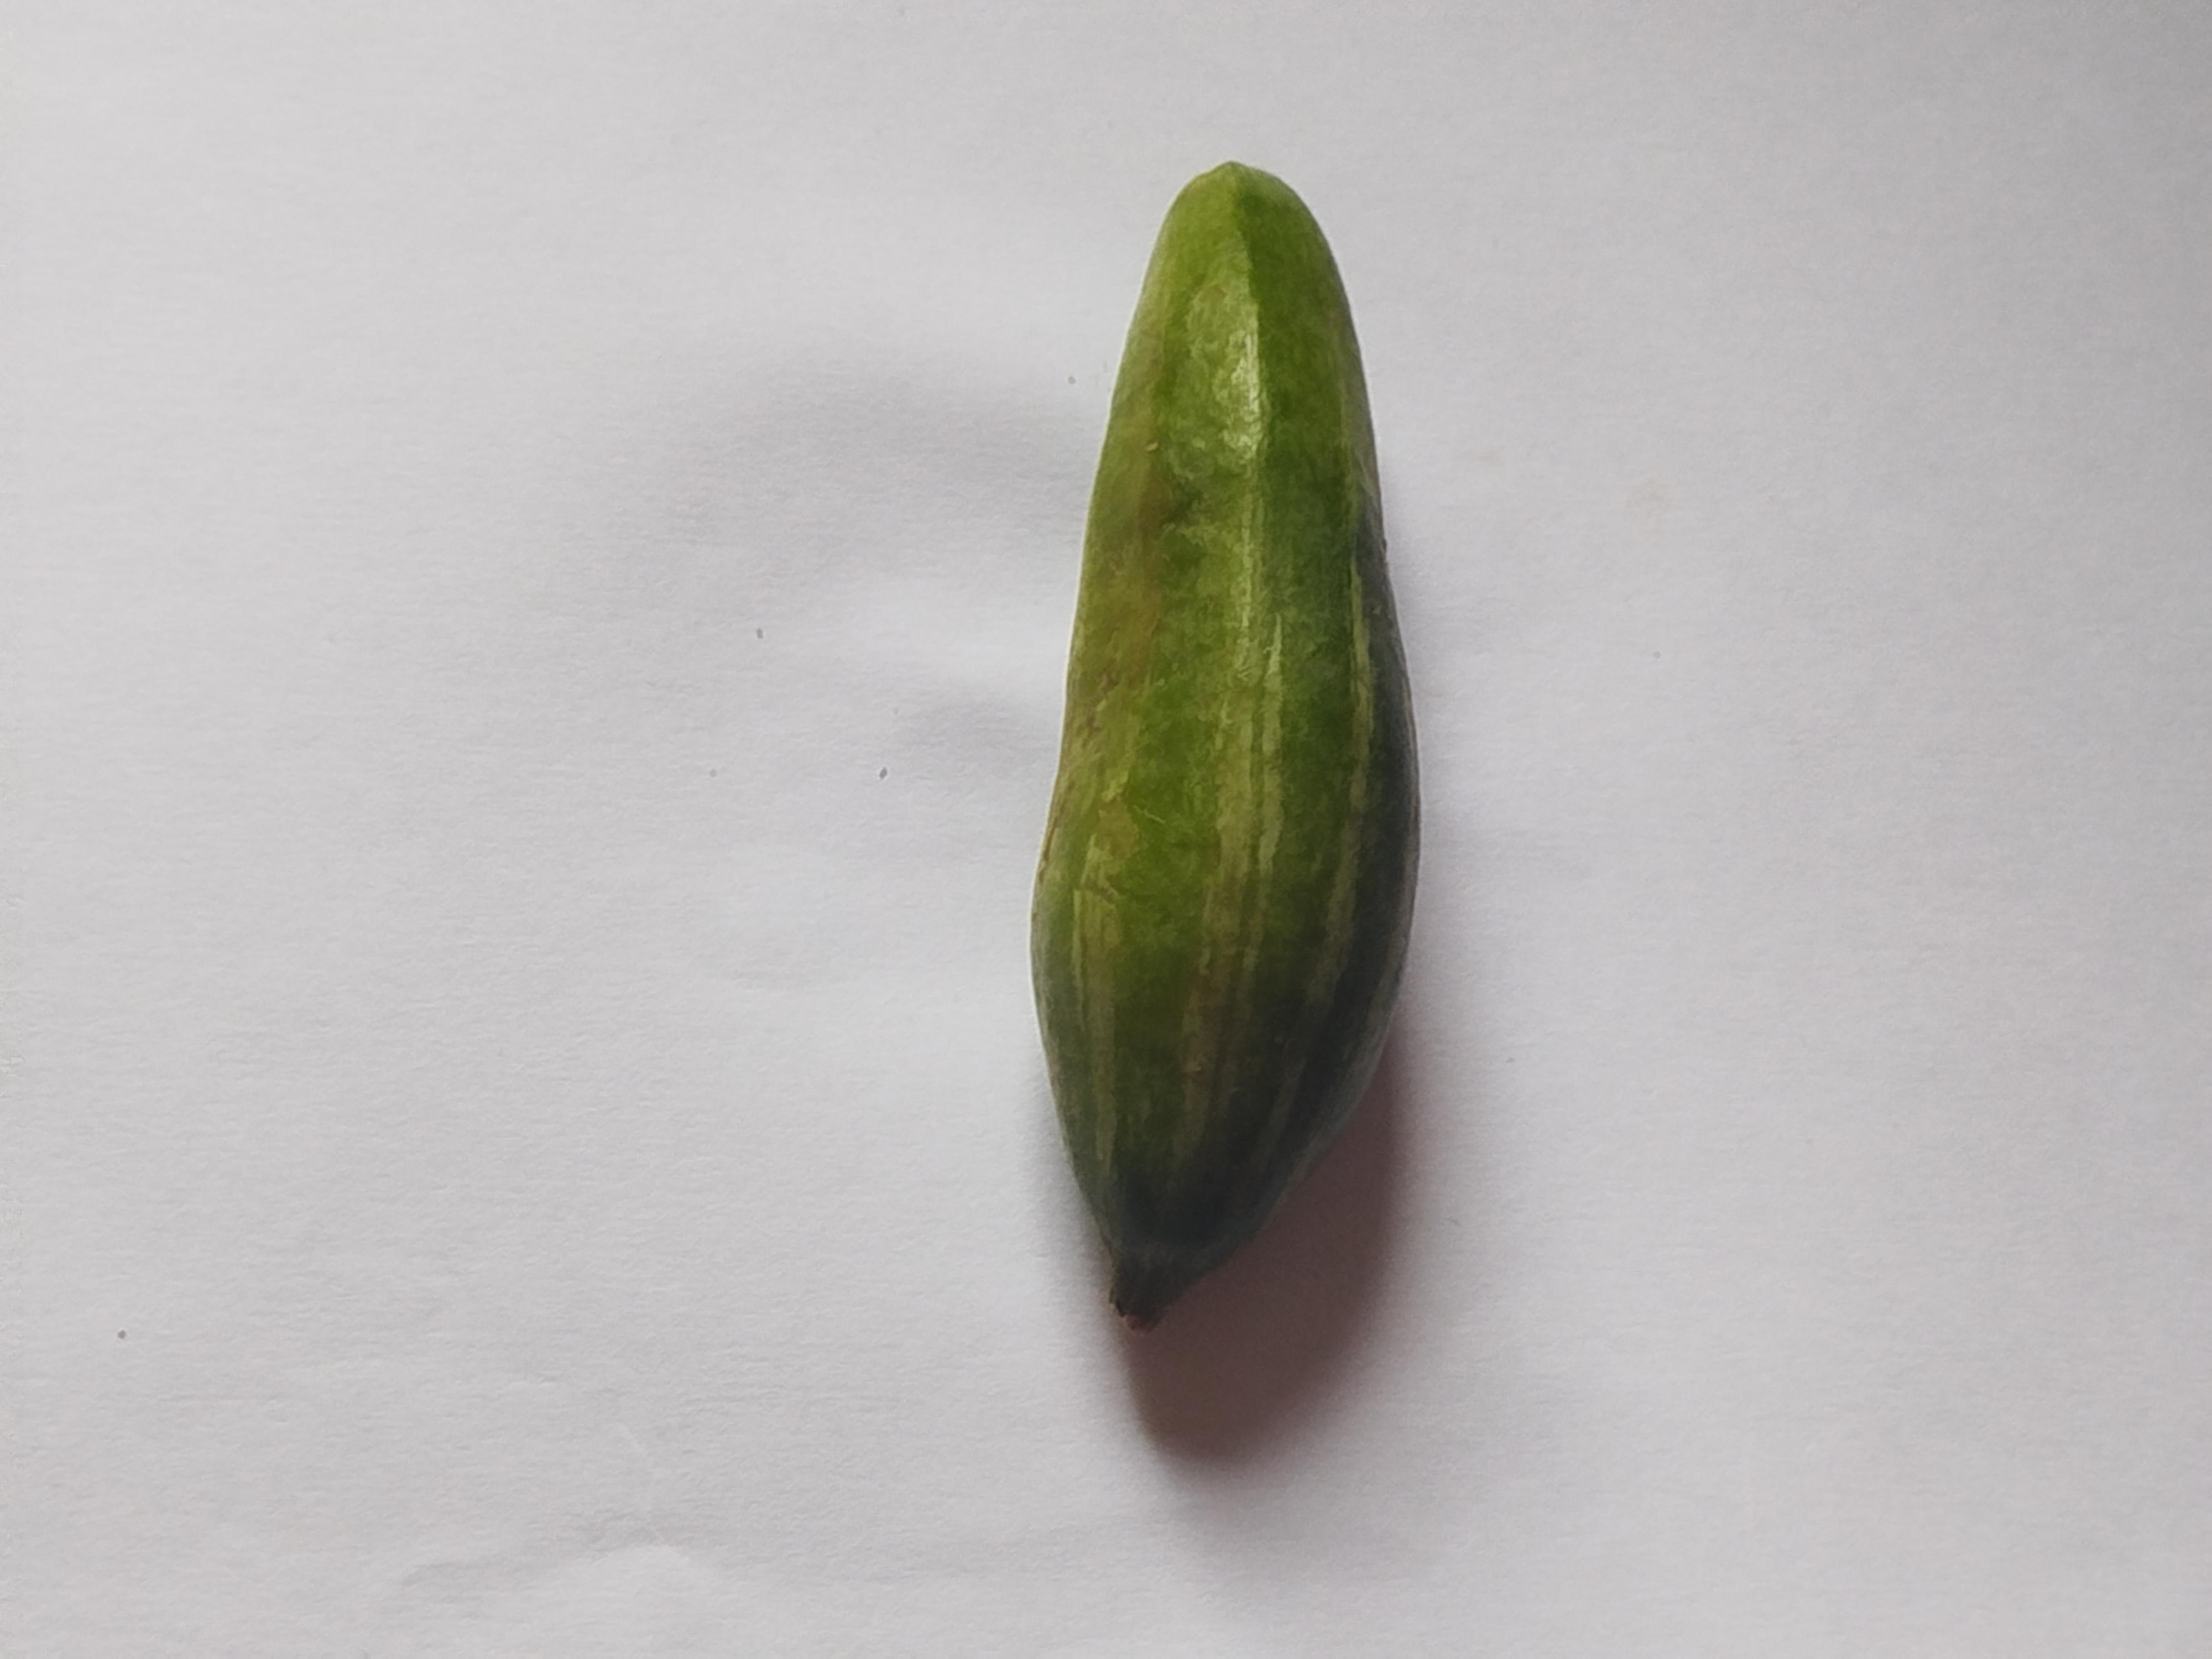
Label: Pointed gourd